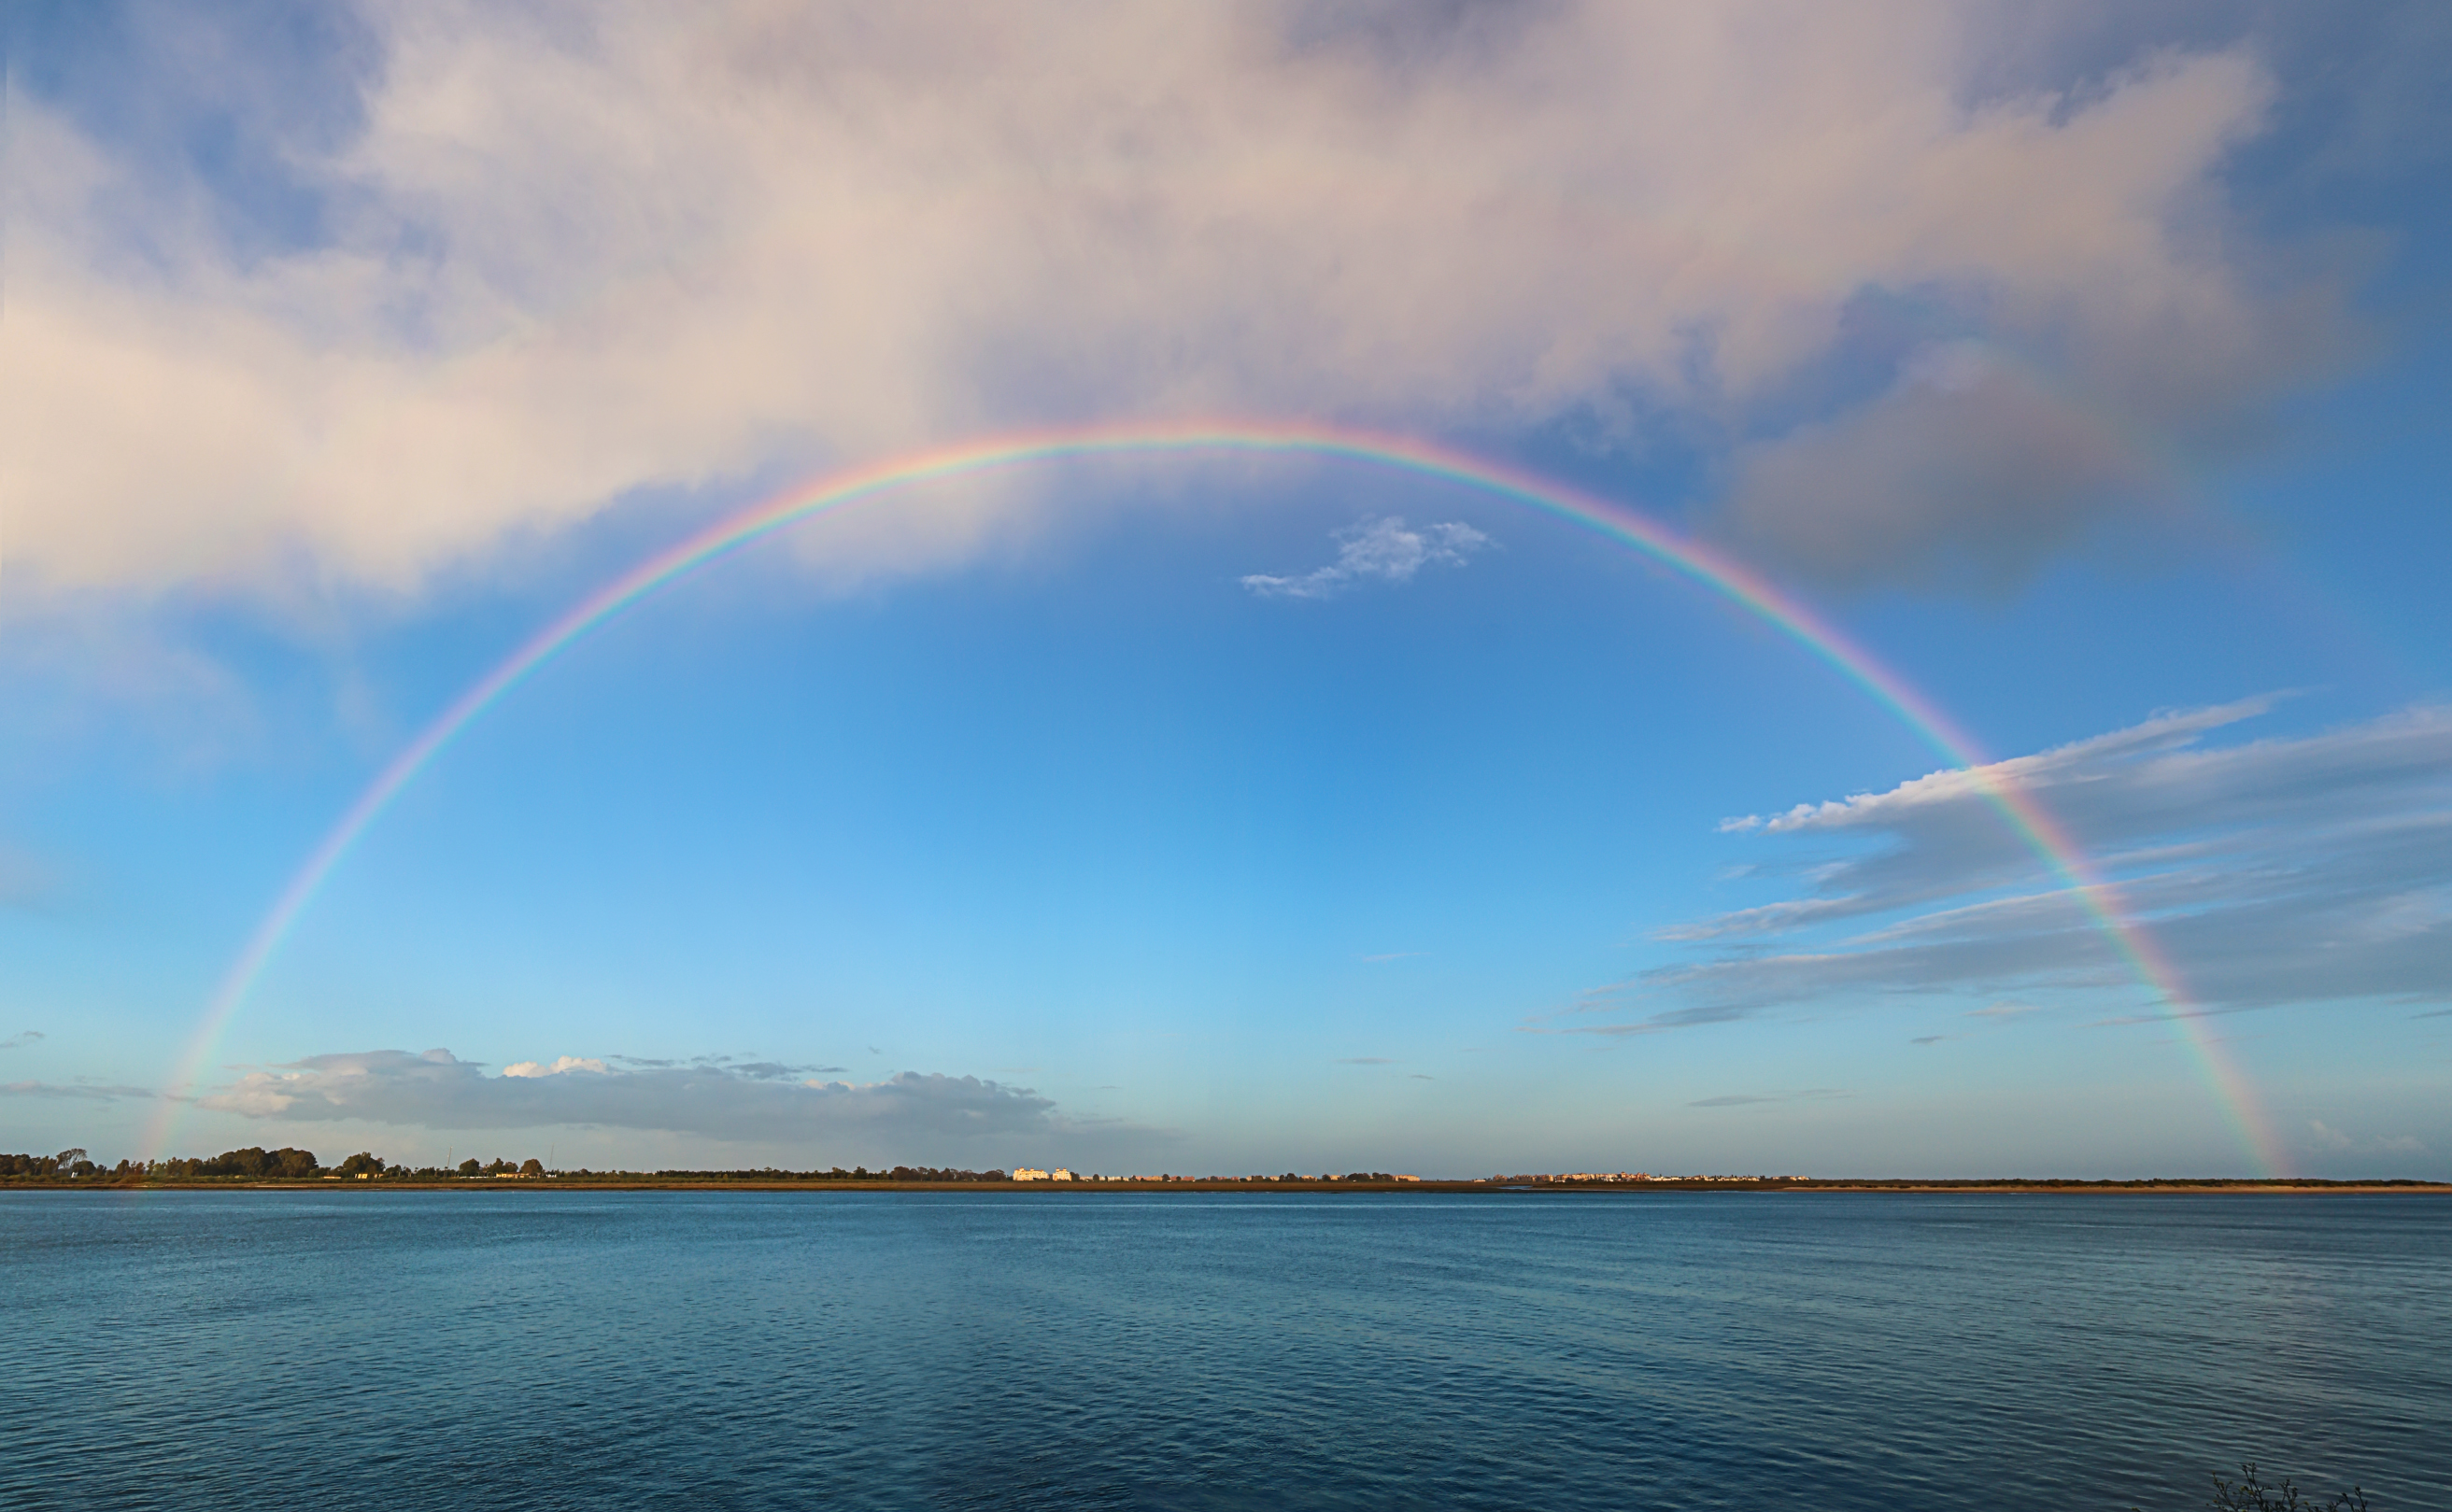
rainbow, sky, cloud, water, daytime, horizon, natural landscape, meteorological phenomenon, sea, architecture, atmosphere, waterway, calm, river, arch, ocean, sound, lake, evening, coast, landscape, reflection, city